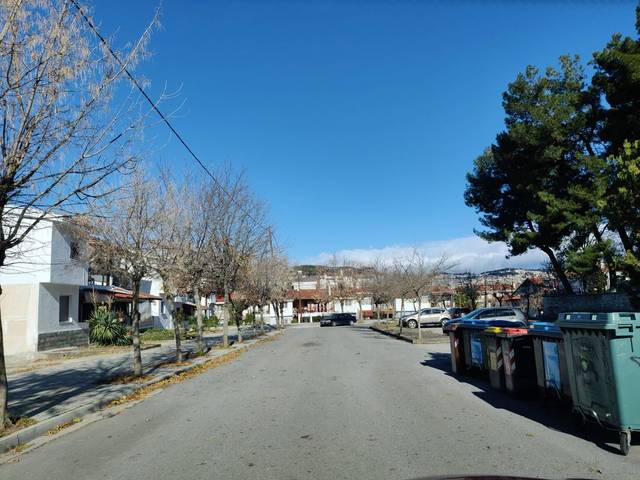
Region: Greece
Coordinates: 40.291, 21.786